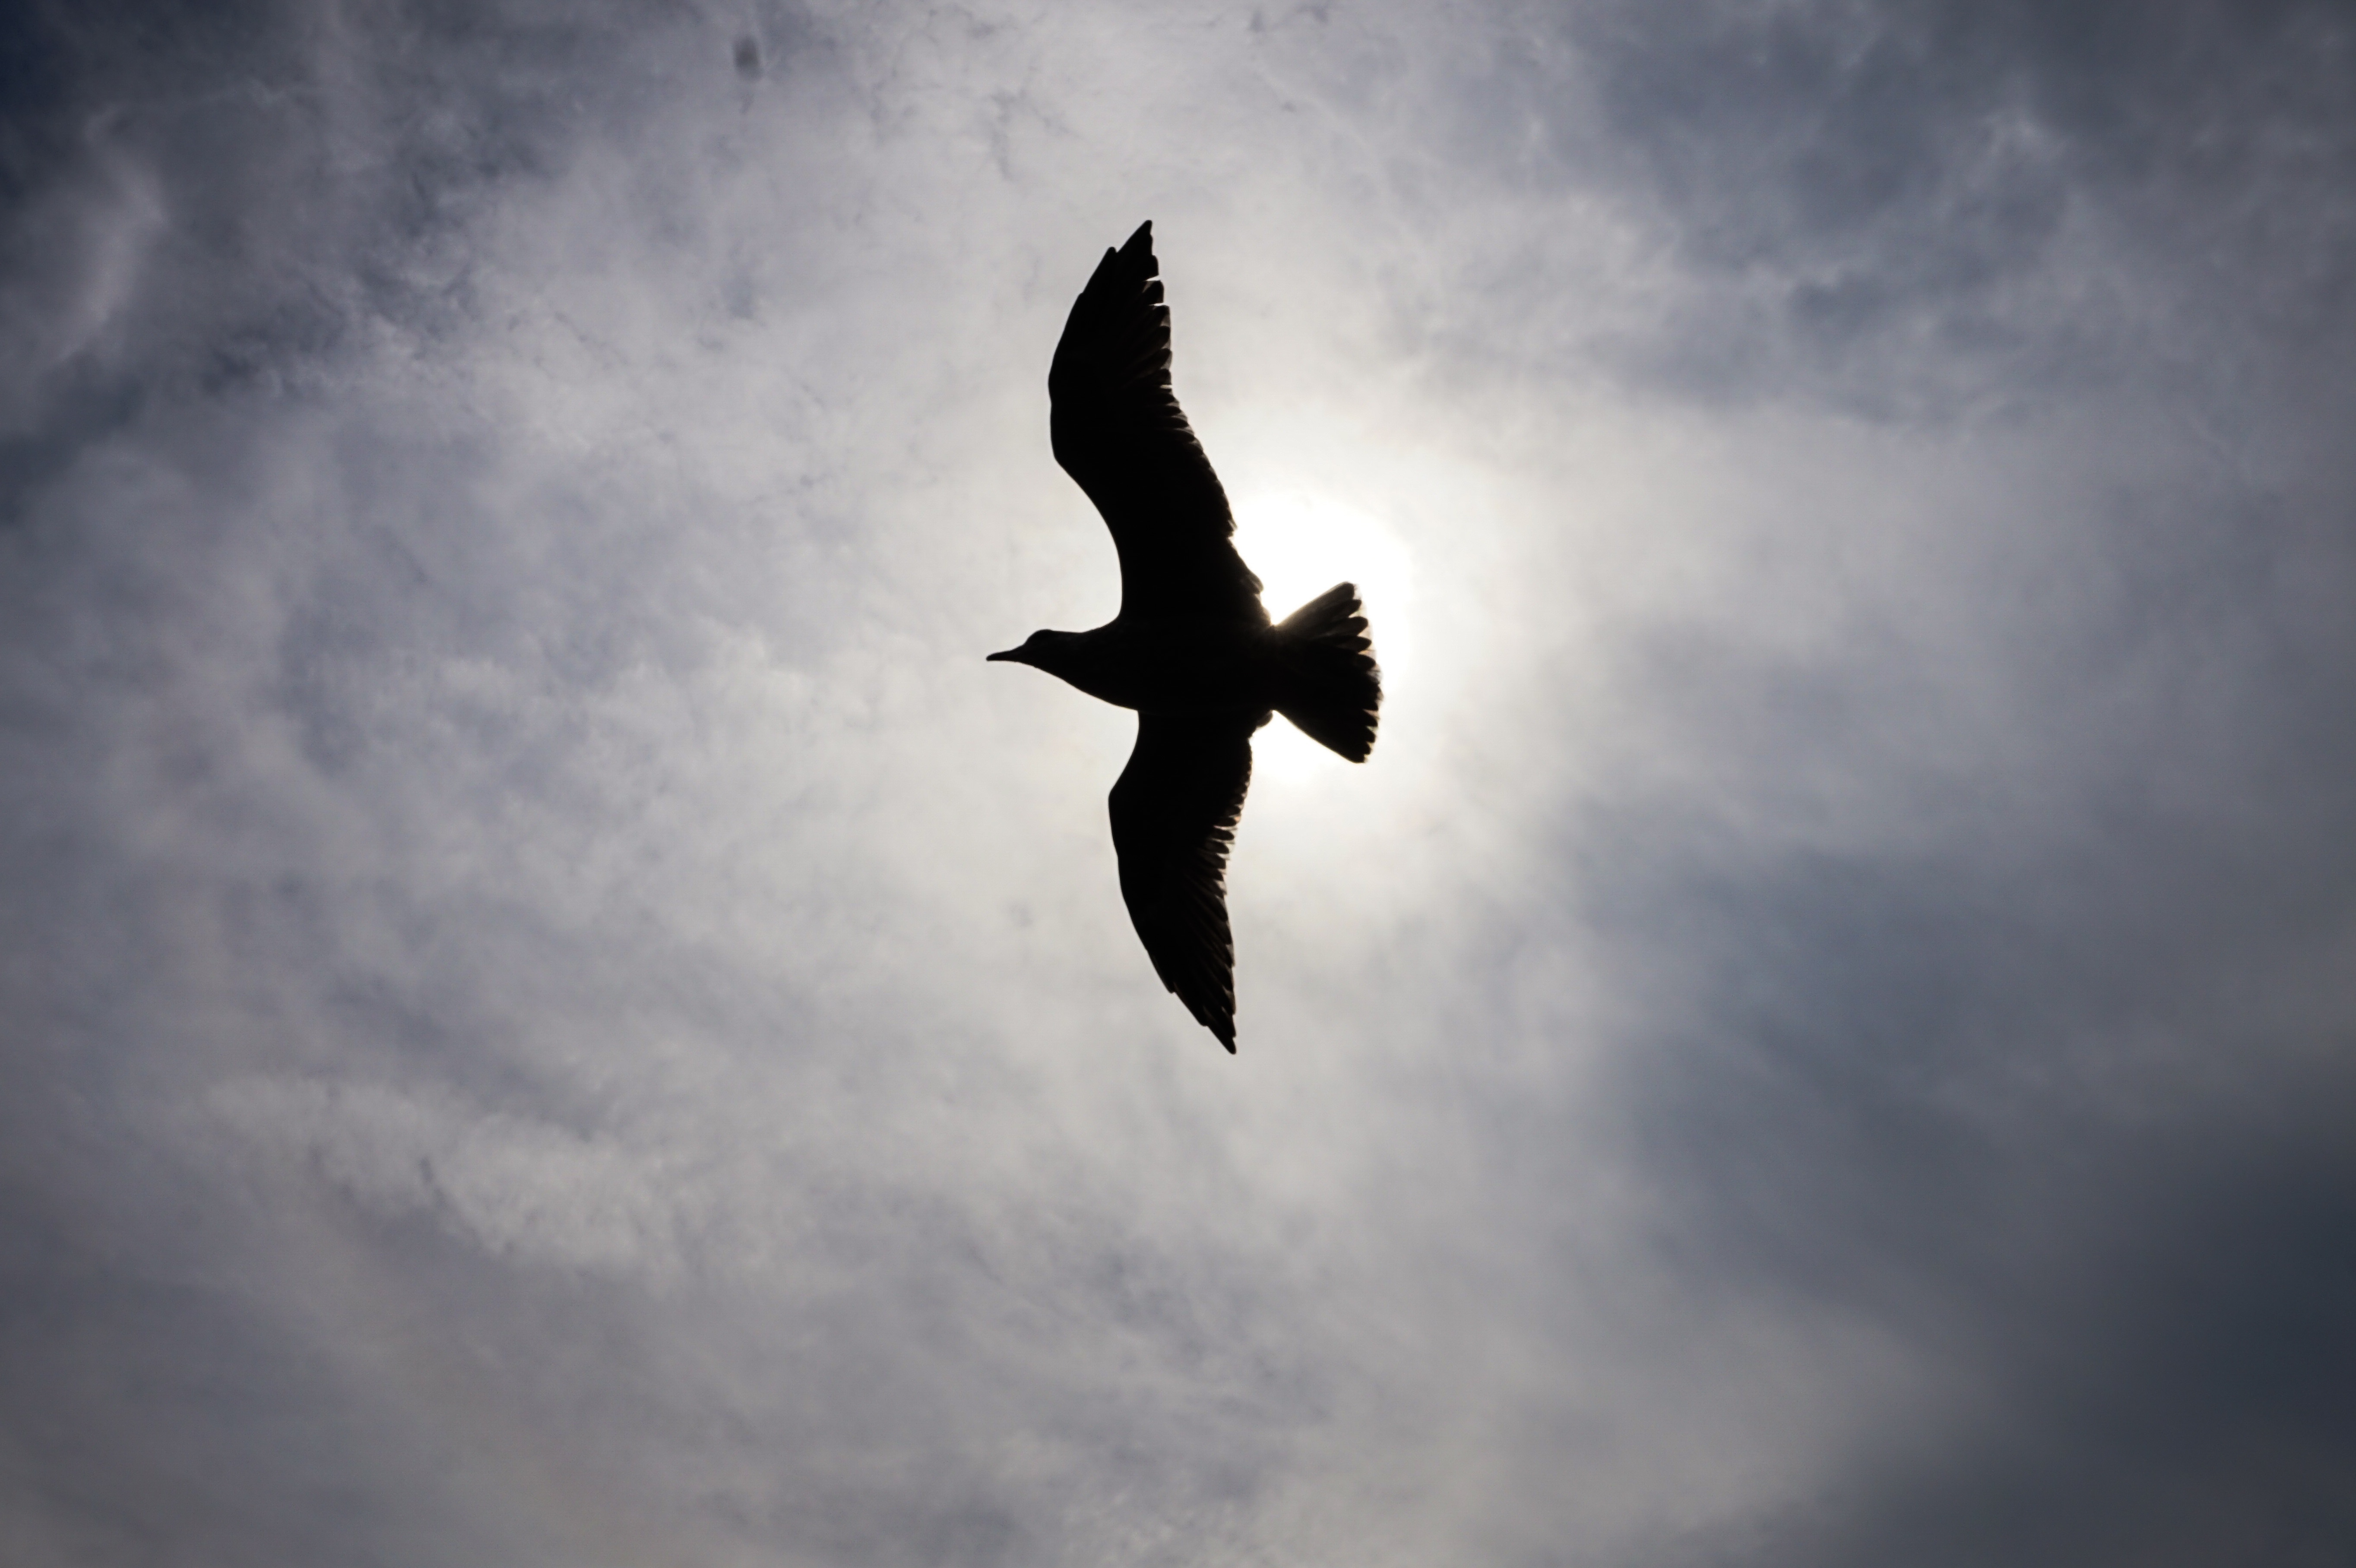
bird, wing, cloud, sky, seabird, flight, eagle, atmosphere of earth